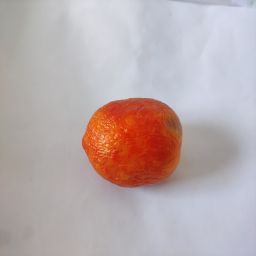
Crop: Tomato
Quality: Old